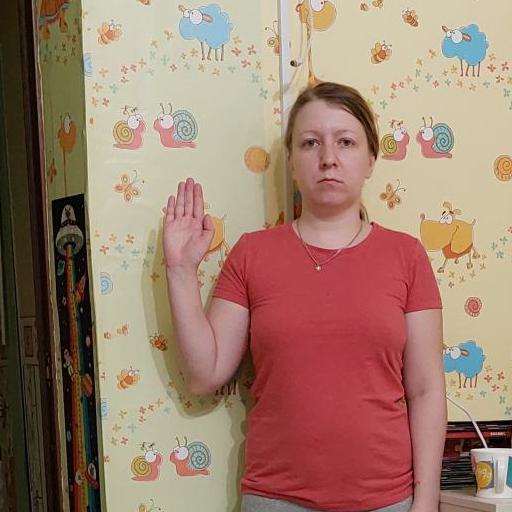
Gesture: stop